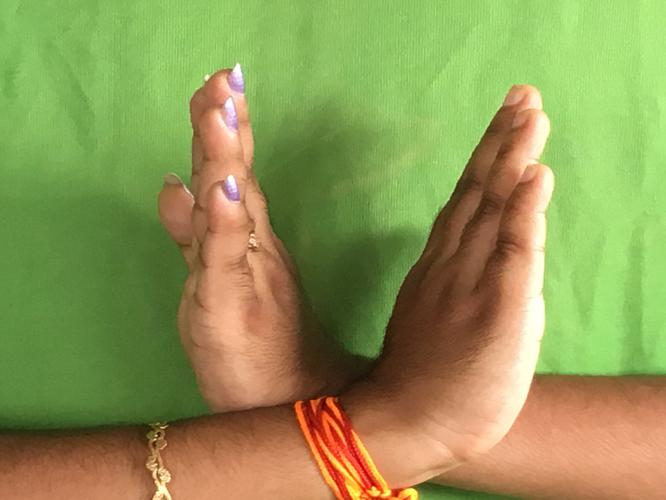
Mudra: Swastikam
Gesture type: double_hand